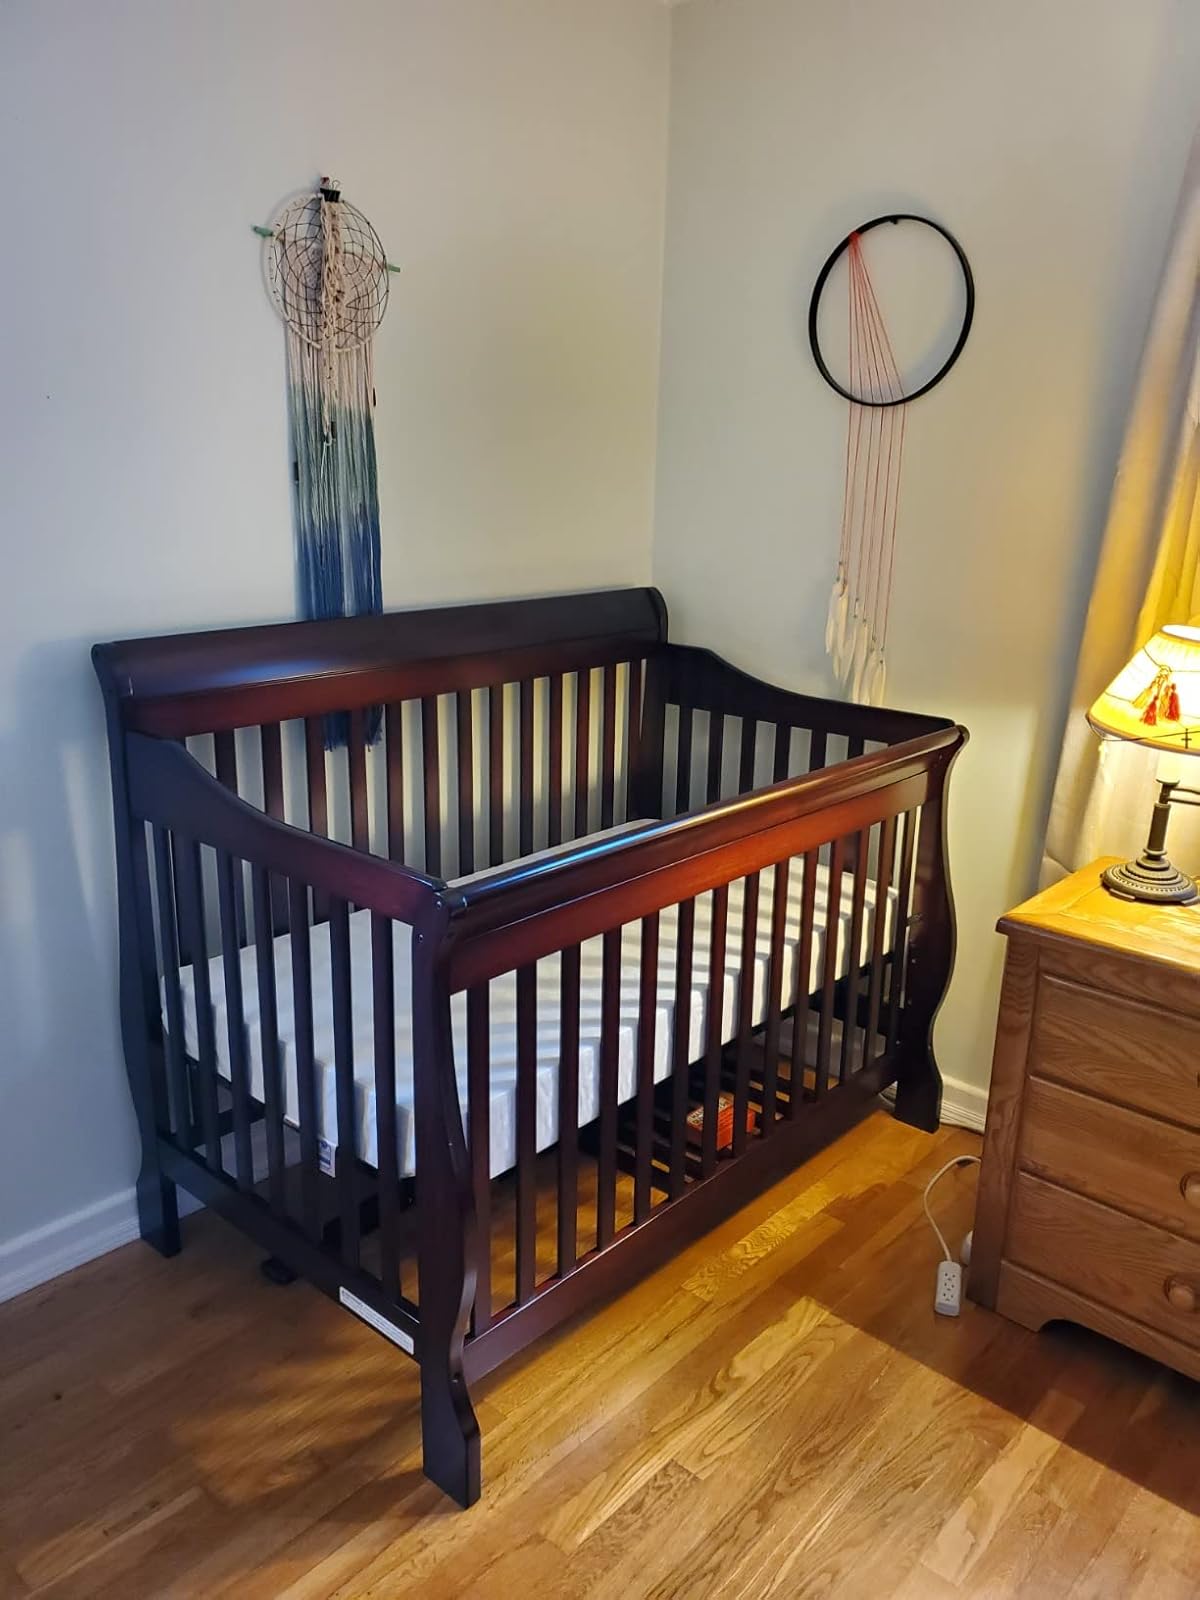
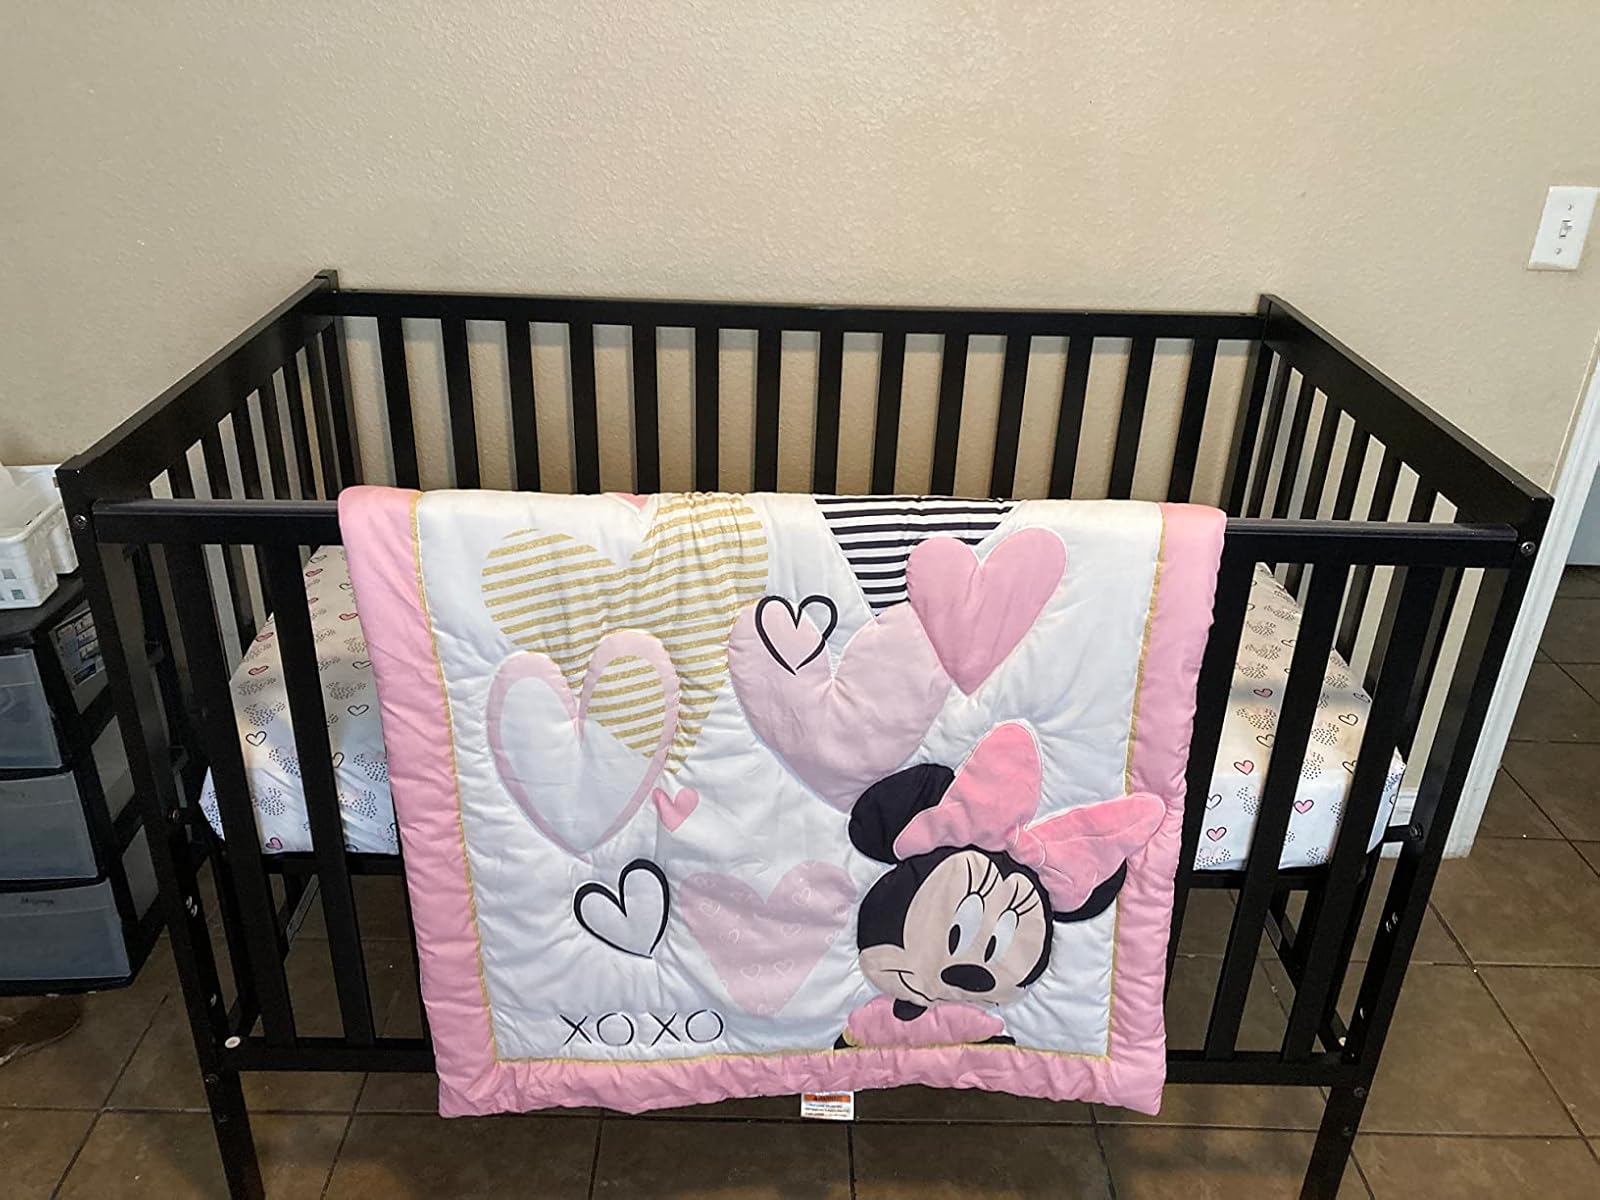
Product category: products_crib
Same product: no